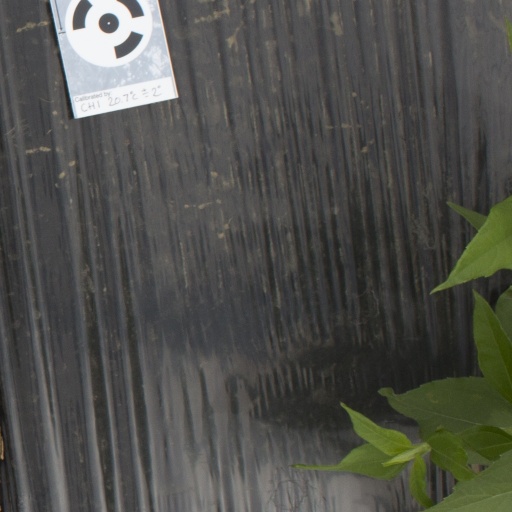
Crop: Jerusalem artichoke